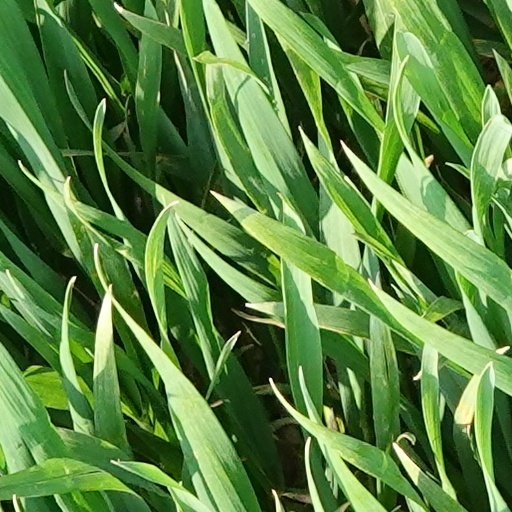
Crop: wheat